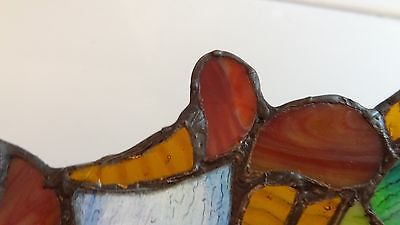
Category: lamp